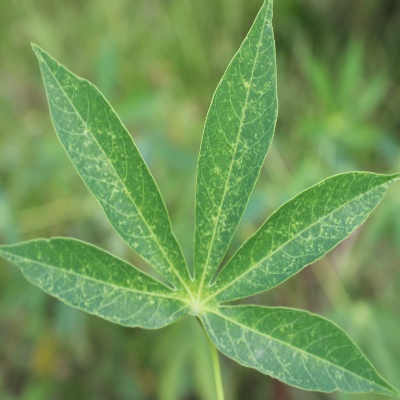
Crop: Cassava
Condition: green mite